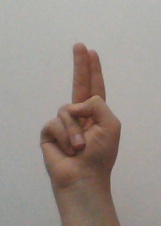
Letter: taa